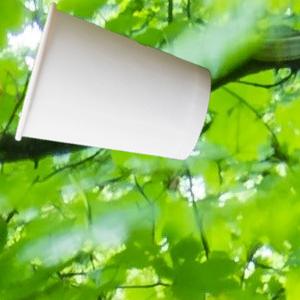
Label: cups